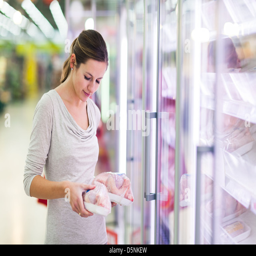
young woman shopping for meat in a grocery store